Parable of the Tares

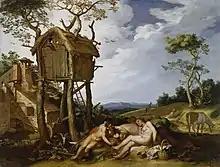
"Parable of the Wheat and the Tares" by Abraham Bloemaert (1624)

This parable has been depicted by several artists, including William Blake, Abraham Bloemaert, Albin Egger-Lienz, Domenico Fetti, Jan Luyken, John Everett Millais, Félicien Rops, James Tissot, and Roger Wagner.